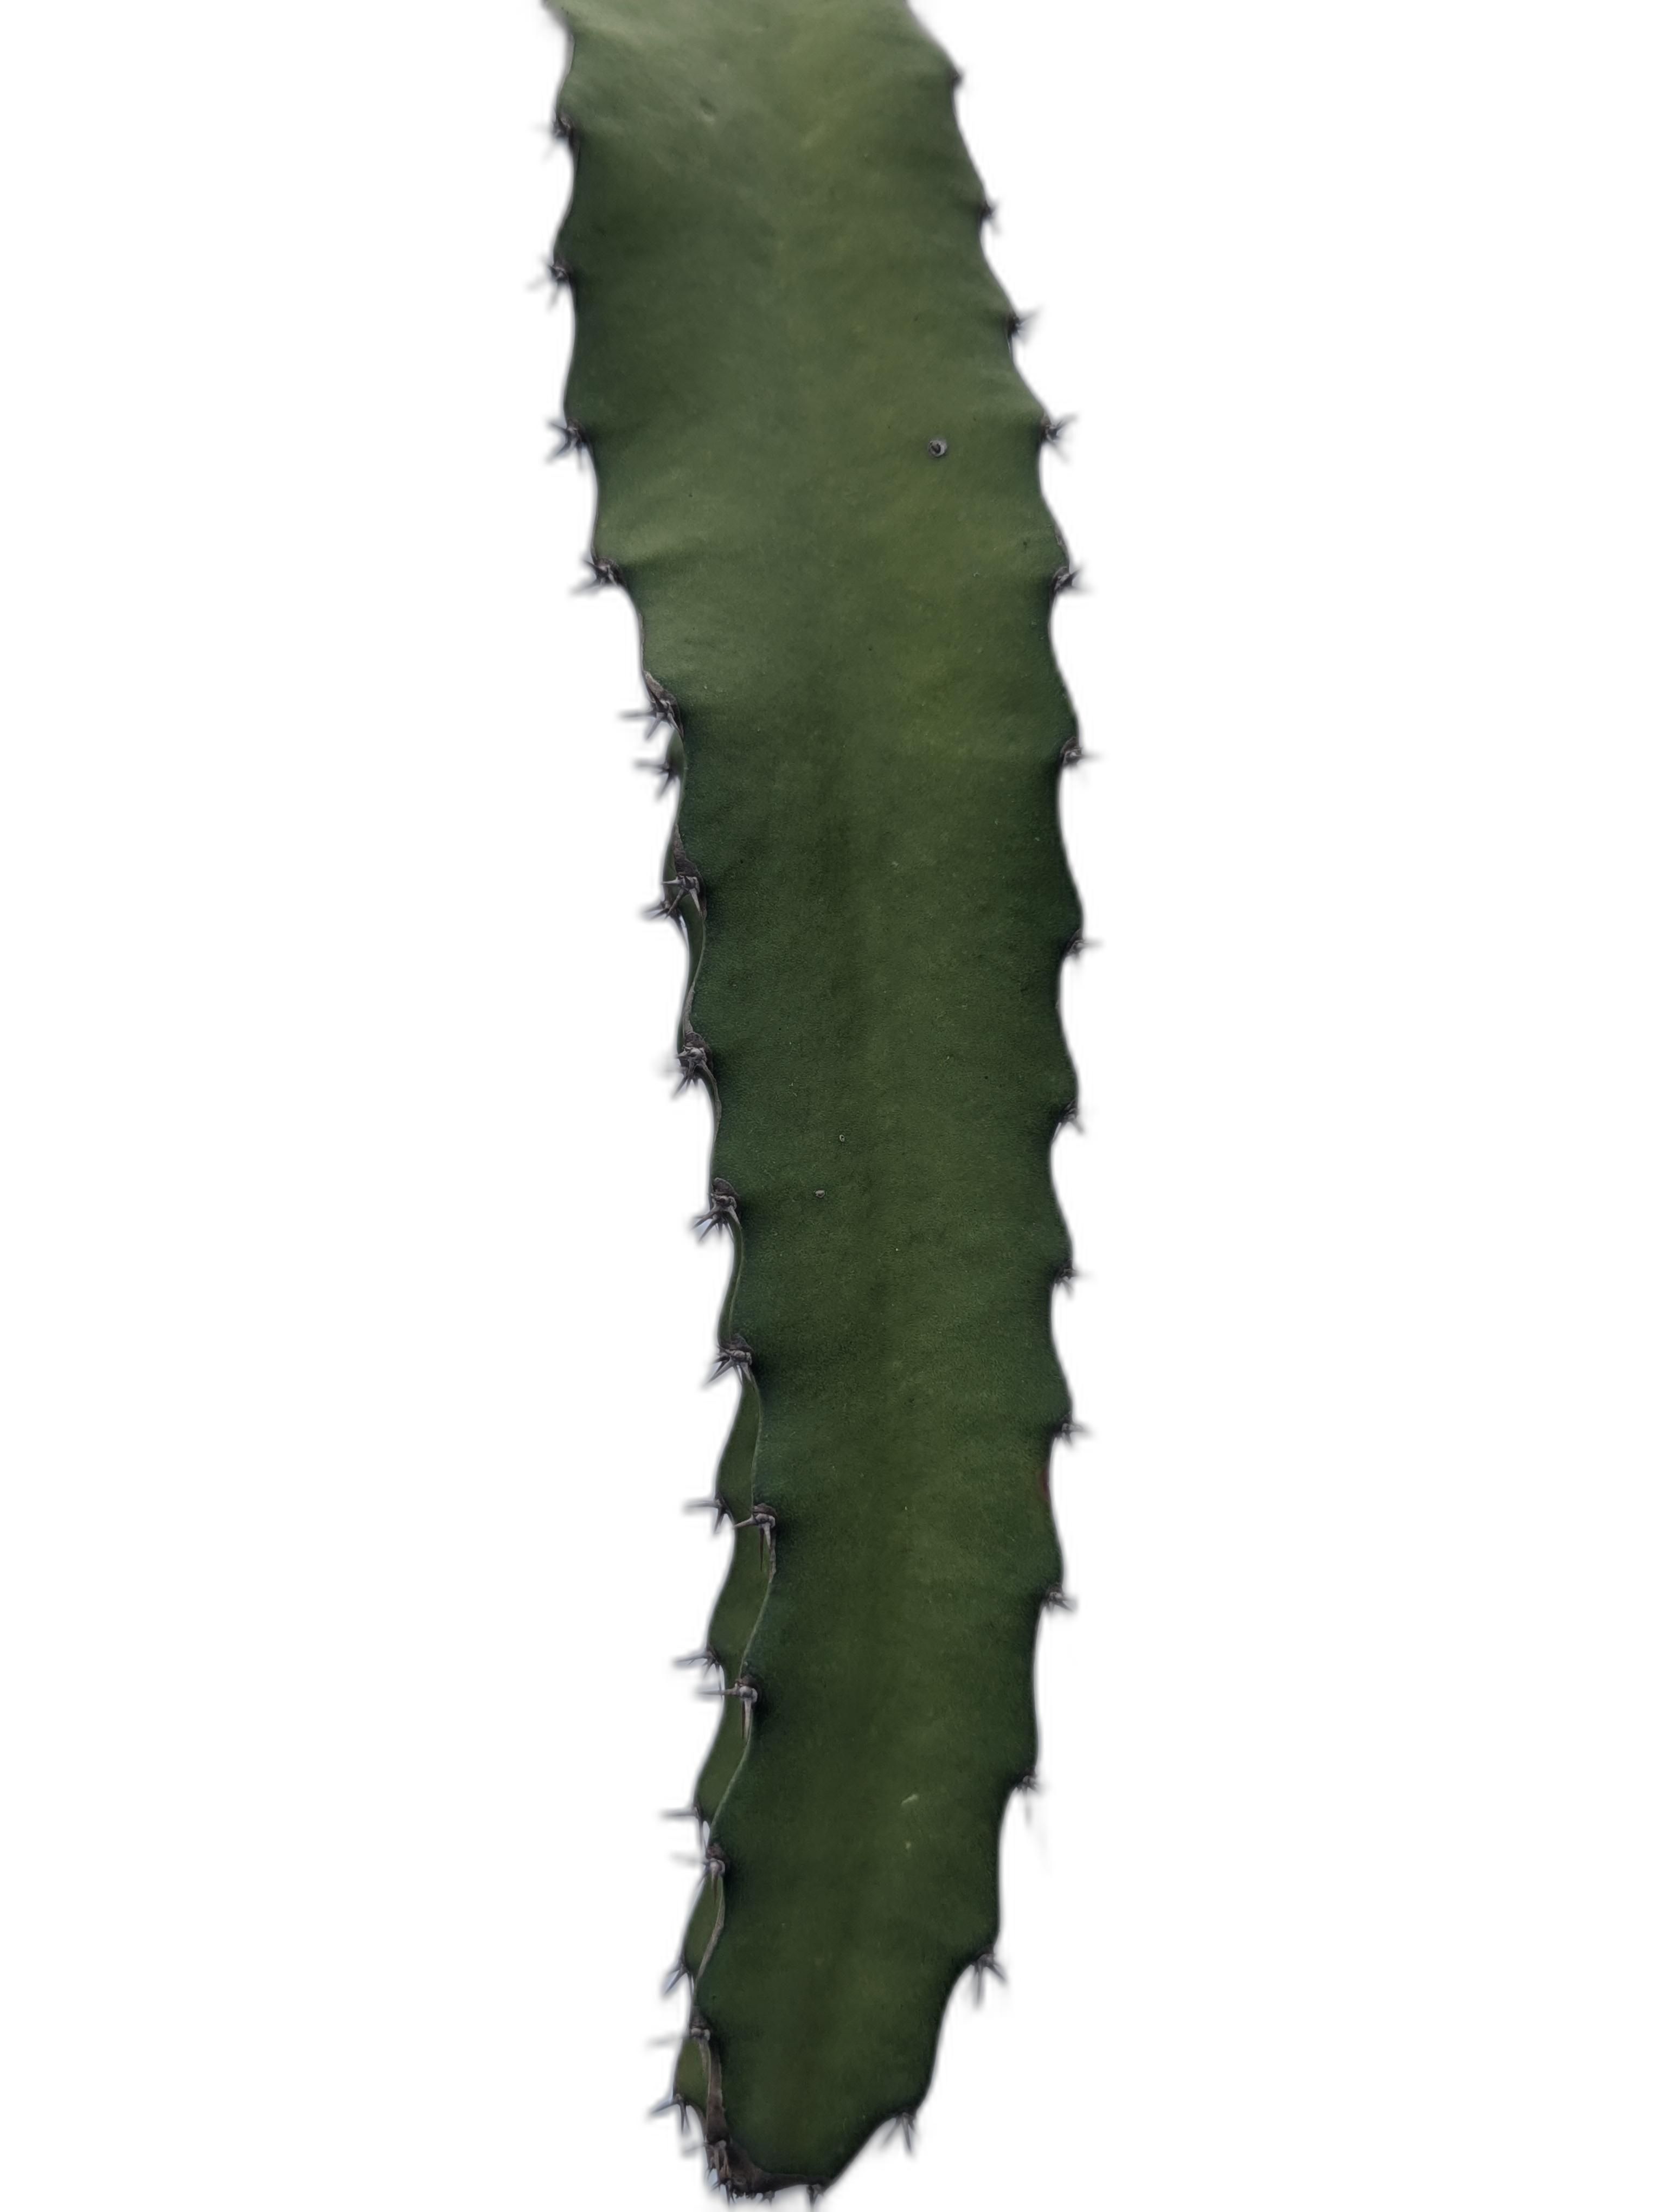
Label: Good leaf